Animal Collective

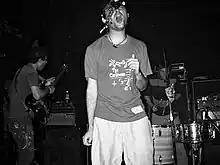
Animal Collective performing live on December 27, 2006 (left to right: Avey Tare, Geologist, Panda Bear)

After the dense soundscapes of "Here Comes the Indian", Portner and Lennox decided to concentrate on more stripped-down material. Each of them began composing material and they performed as a duo usually with just acoustic guitars, a single drum, some effects and their voices. The duo toured the world for the better part of a year with this new material, opening for múm and Four Tet among others, before retreating to Lamar, Colorado to record the material with Rusty Santos, a New York musician and friend. The result was the 2004 album "Sung Tongs", released on Fat Cat Records, which received a favorable Pitchfork review.